Maurice Degrelle

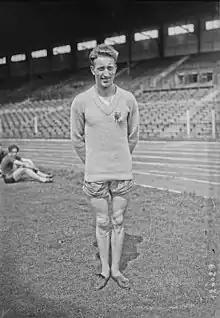
Maurice Degrelle in 1927.

Maurice Degrelle (28 June 1901 – 30 April 1987) was a French sprinter. He competed at the 1924 and 1928 Summer Olympics.